Sabre Dance

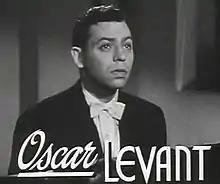
Oscar Levant helped popularize "Sabre Dance" in the United States in 1947–49.

After World War II, records of dances from Khachaturian's ballet "Gayane" reached the west and "Sabre Dance" "caused an immediate sensation and straightaway becoming a popular classical hit." In 1948, three records of "Sabre Dance" reached number one in the "Billboard" Best-Selling Records by Classical Artists: by the Chicago Symphony Orchestra (conducted by Artur Rodziński), by the New York Philharmonic (conducted by Efrem Kurtz), and by the pianist Oscar Levant (Columbia Records). They were among the Year's Top Selling Classical Artists, and it was the Chicago Symphony Orchestra's first million-selling record. A record by the Boston Pops Orchestra also made it to the classical chart.